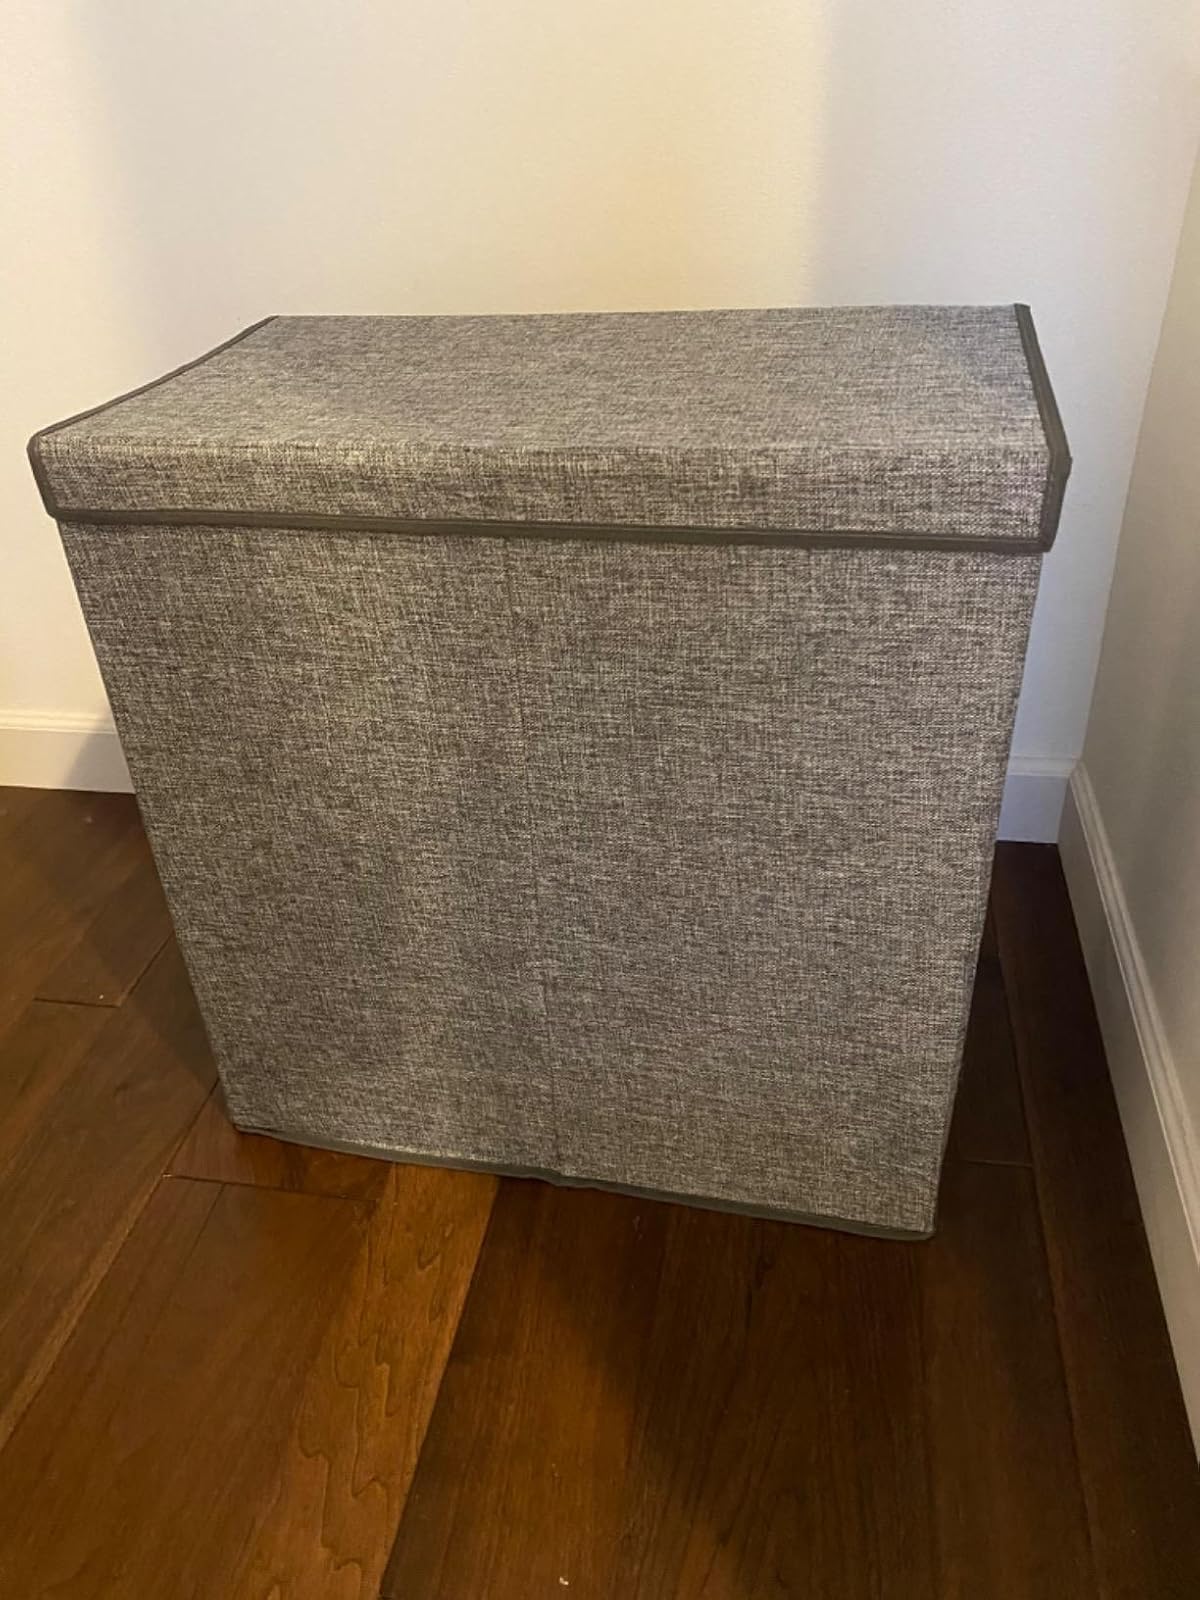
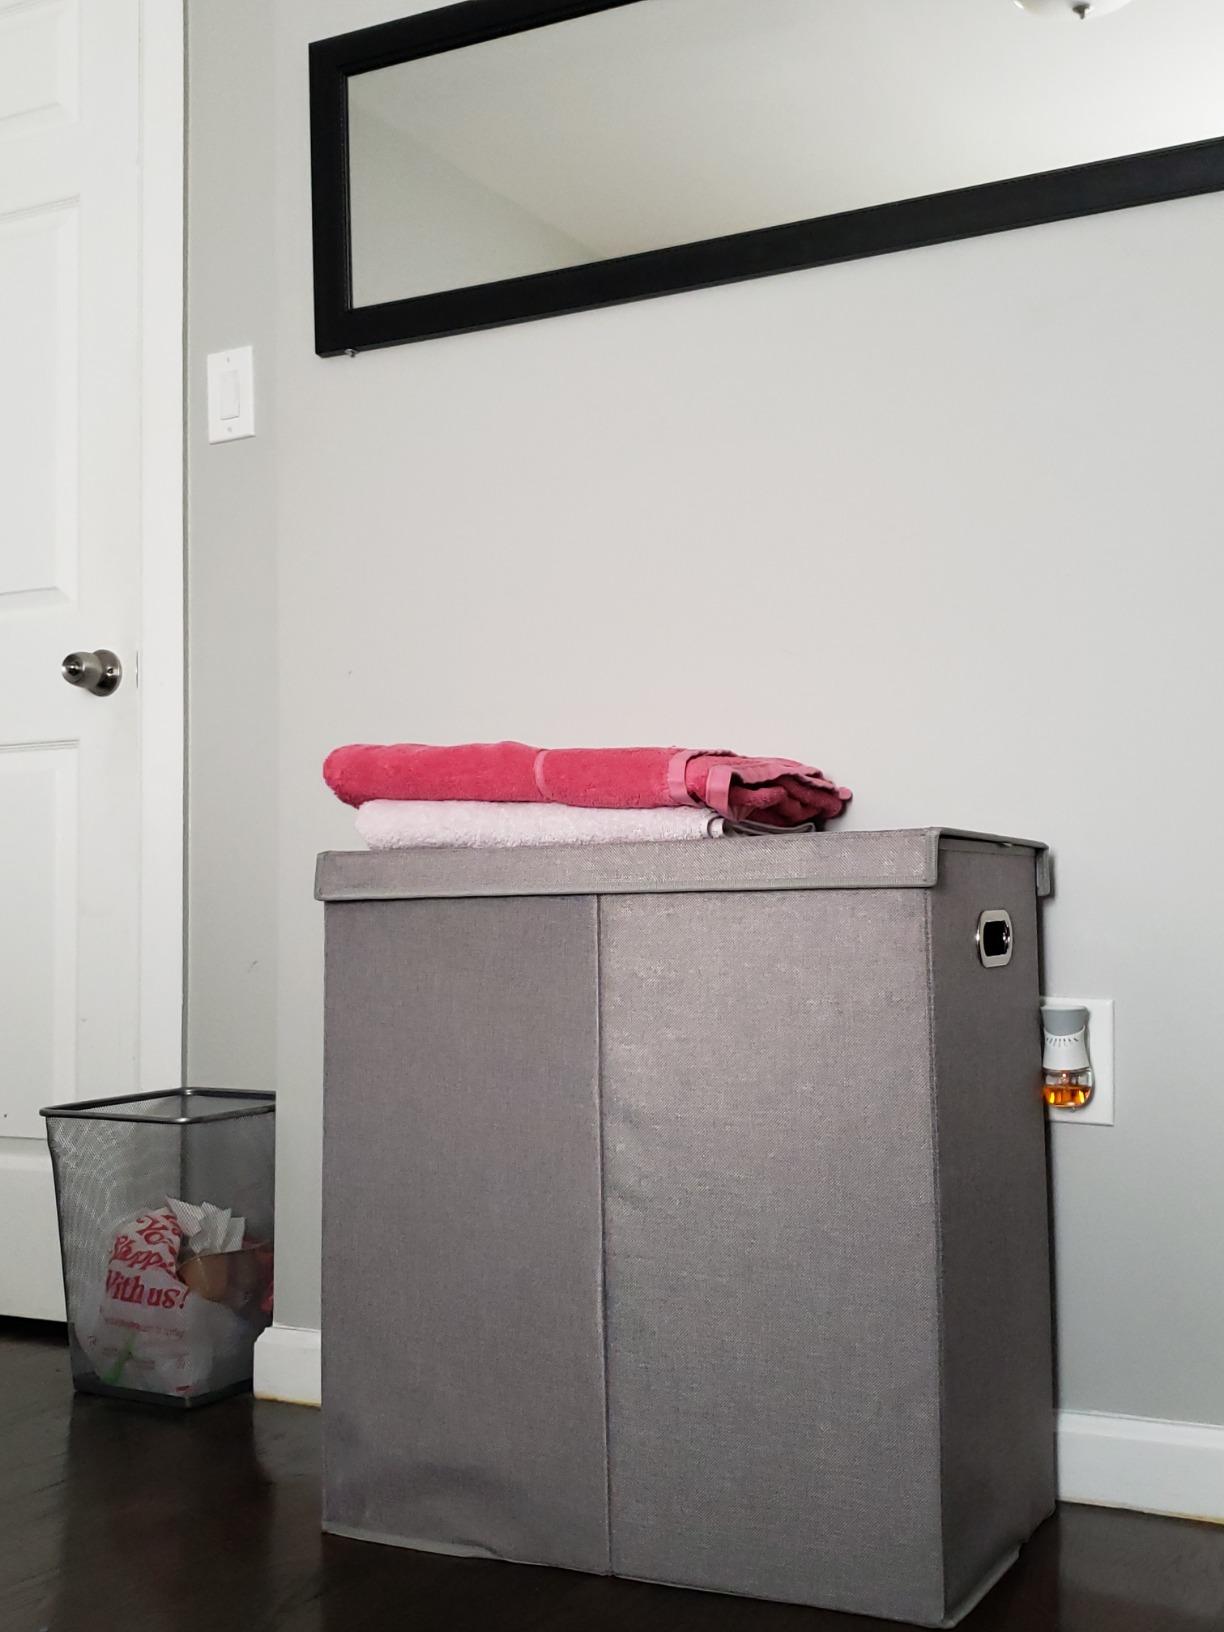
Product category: items_hamper
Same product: yes